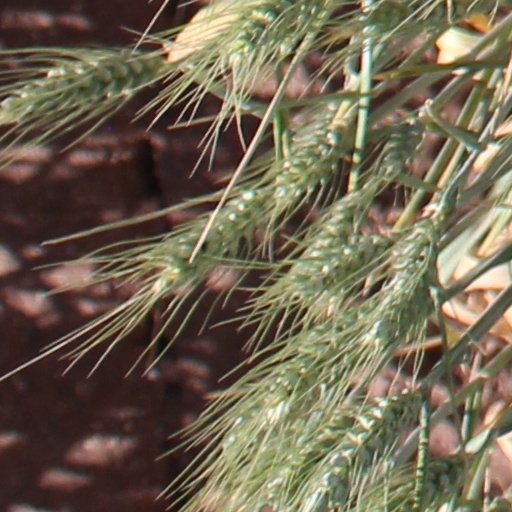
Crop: wheat